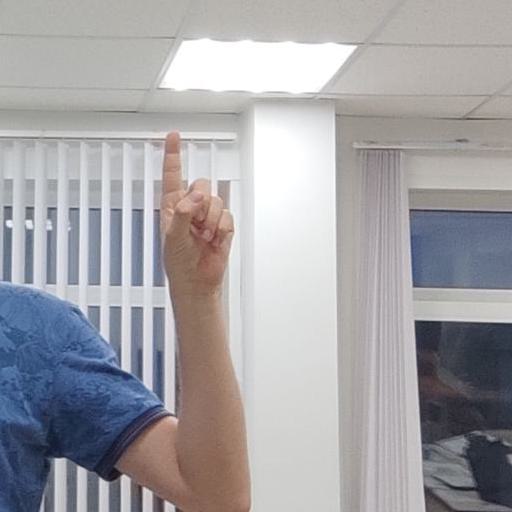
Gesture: one